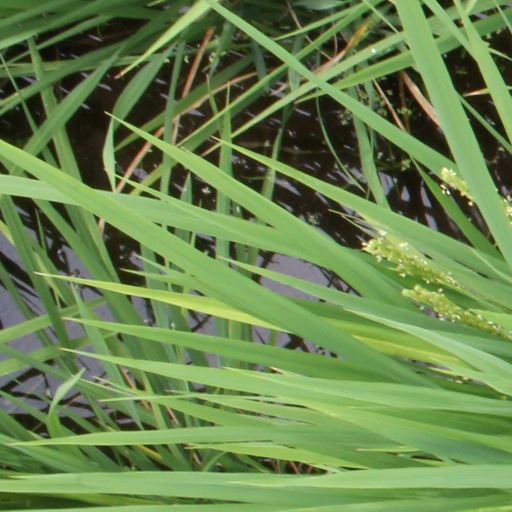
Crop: rice